Raw Thrills

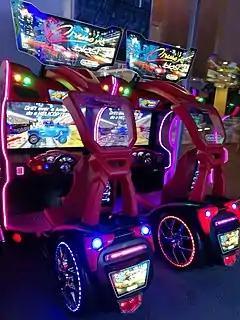
"Cruis 'n Blast" arcade cabinets, released by Raw Thrills in 2017

The company's second game was "The Fast and the Furious", a racing game based on the Universal Studios movie of the same name. Tsunami Visual Technologies later made a motion version of the game for large family entertainment centers.